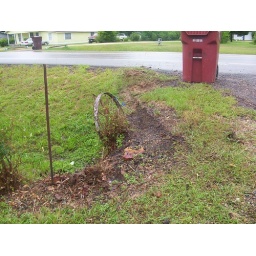
Back truck tire landed on wagon wheel front tire in road